Palace

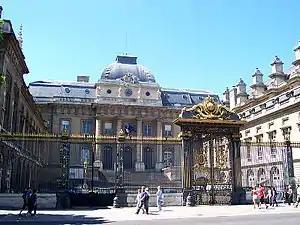
Palais de Justice of Paris, France

Korea has used many palaces since ancient times, although many have been destroyed. Palaces were built within, but not limited to Seoul, Kaeseong, Pyeongyang, Gyeongju, and Buyeo, as well as in various cities located outside of modern Korea. Today, only Joseon dynasty palaces are still intact, even then, very downsized due to years of colonialism, war, and neglect. The most emblematic of these surviving palaces is the Gyeongbokgung, the primary palace of the Joseon Dynasty. Other examples include the Changdeokgung, Changgyeonggung, Deoksugung, and Gyeonghuigung. All of these are from the Joseon dynasty and survive to this day, though many had to be reconstructed during the recent decades following their destruction during the colonial period. Other famous examples include the Manwoldae, the palace of the Goryeo dynasty located in Kaeseong, the Banwolseong, the palace of Silla located in Gyeongju, and Anhak Palace, the palace of Goguryeo located in Pyeongyang.